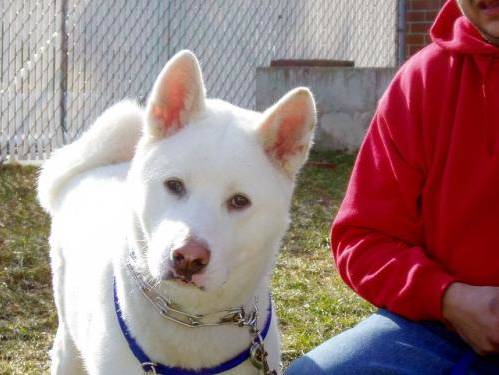
Label: dog